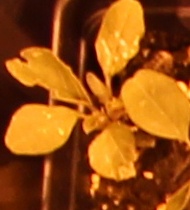
Label: Palmer Amaranth